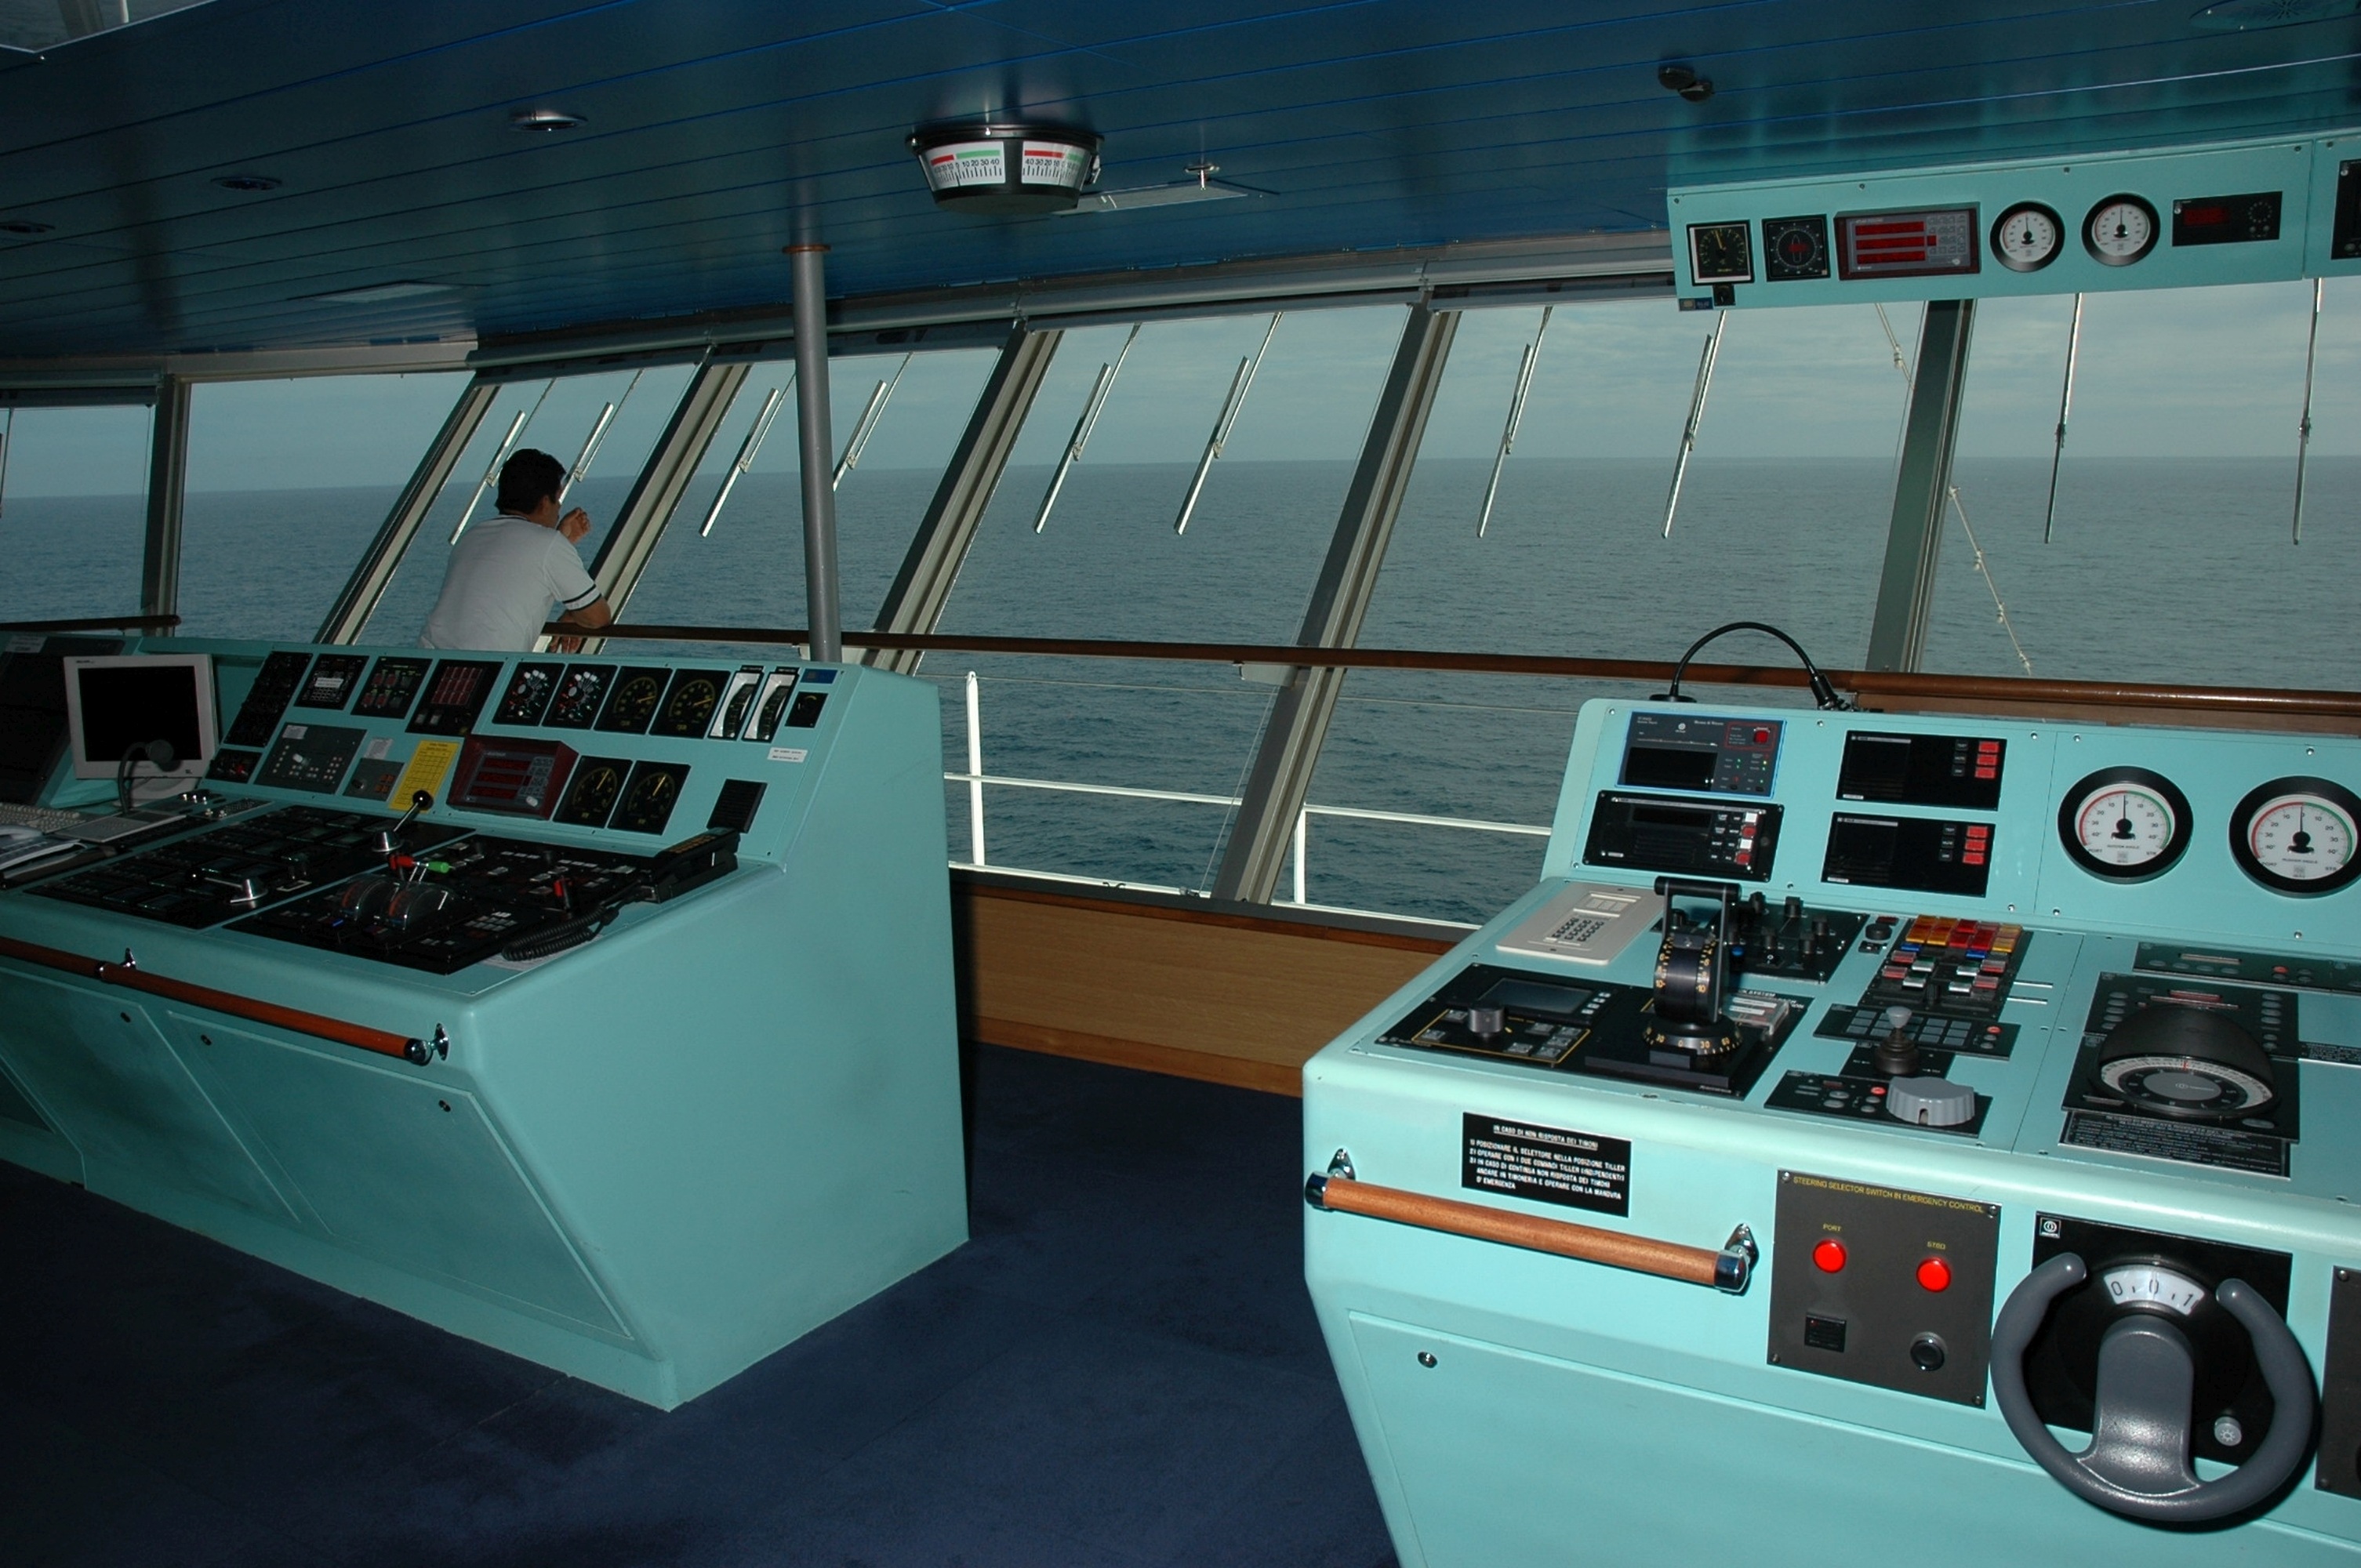
sea, water, ocean, deck, boat, bridge, ship, vehicle, airline, equipment, aviation, yacht, captain, cruise, marine, navigation, radar, watercraft, commander, passenger ship, command deck